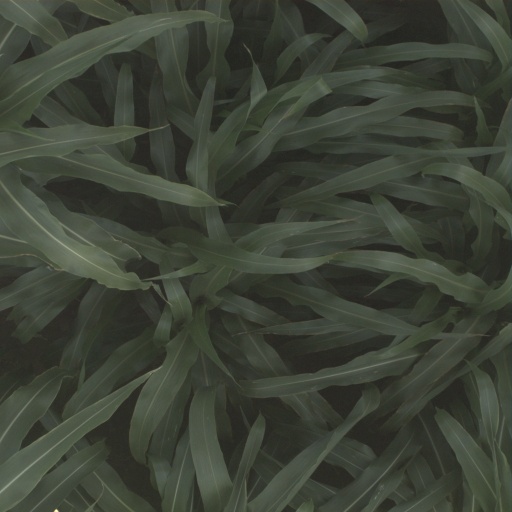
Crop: sorghum